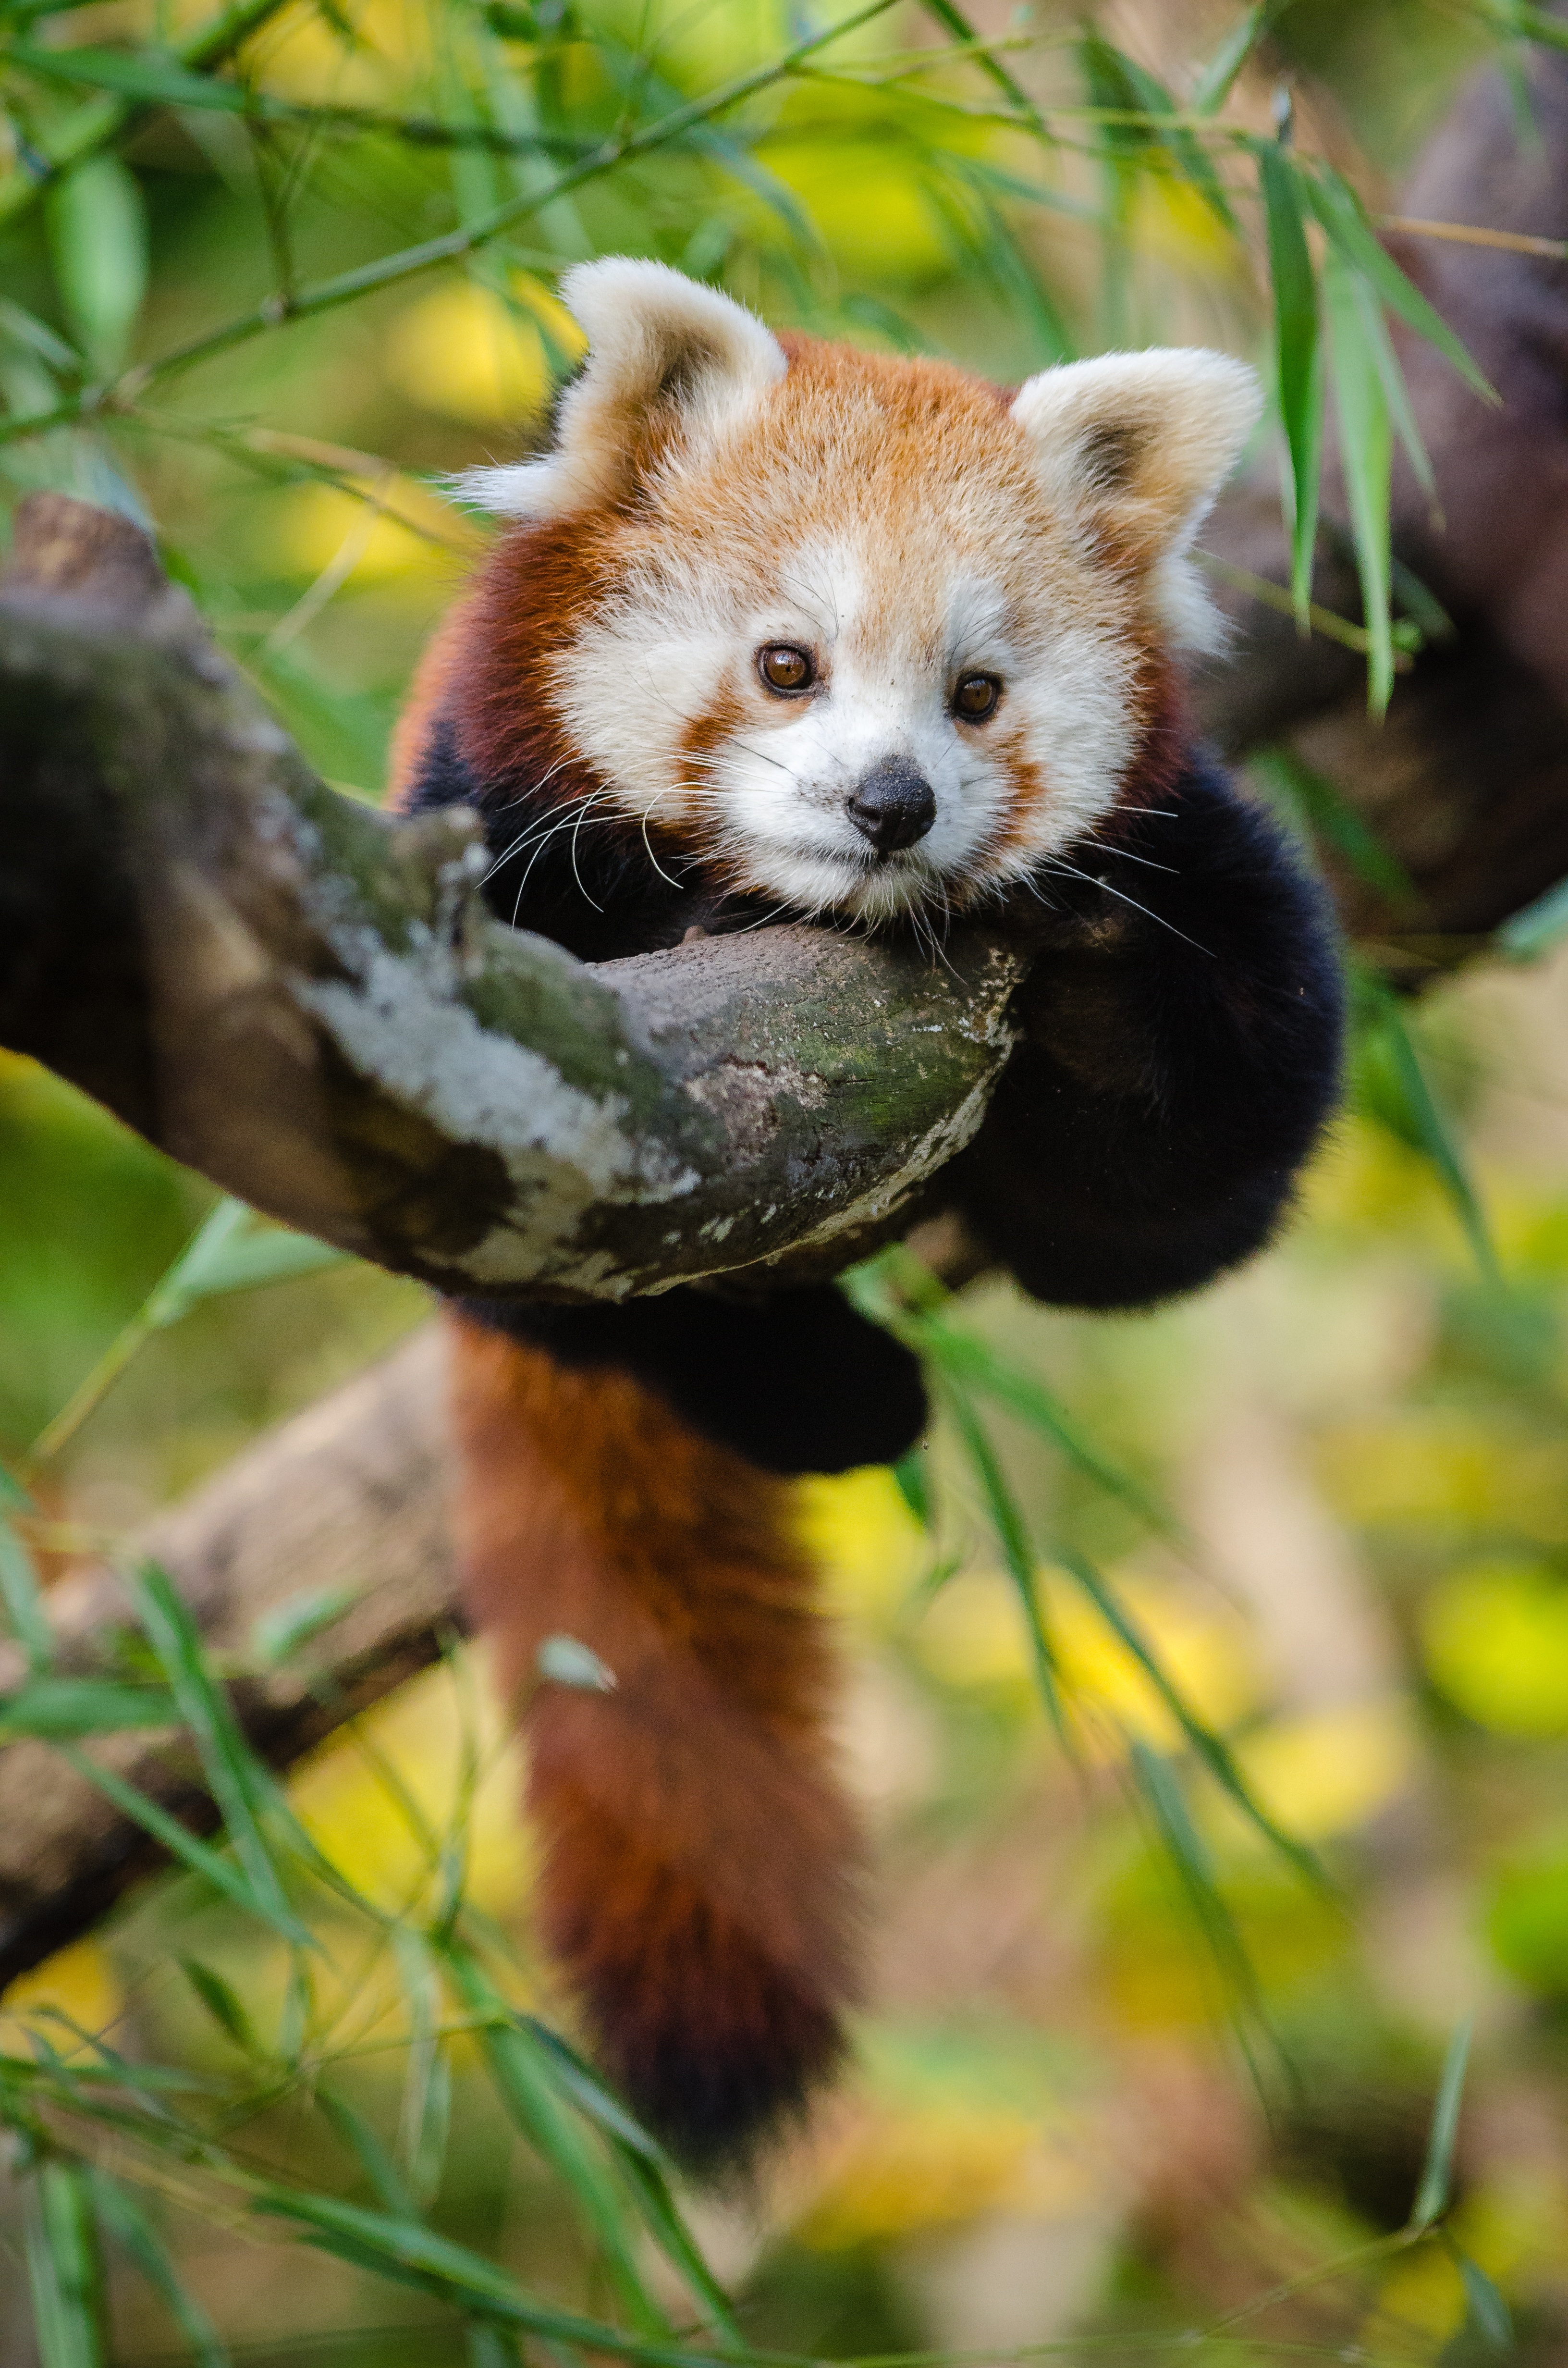
tree, grass, branch, blur, animal, cute, wildlife, wild, fur, portrait, young, mammal, baby, fauna, red panda, outdoors, vertebrate, adorable, giant panda